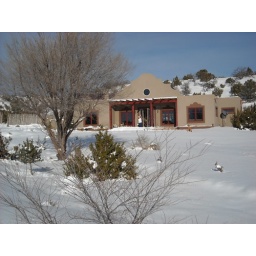
The house we rented - built in 2004 - 3 bedrooms, 2 bath